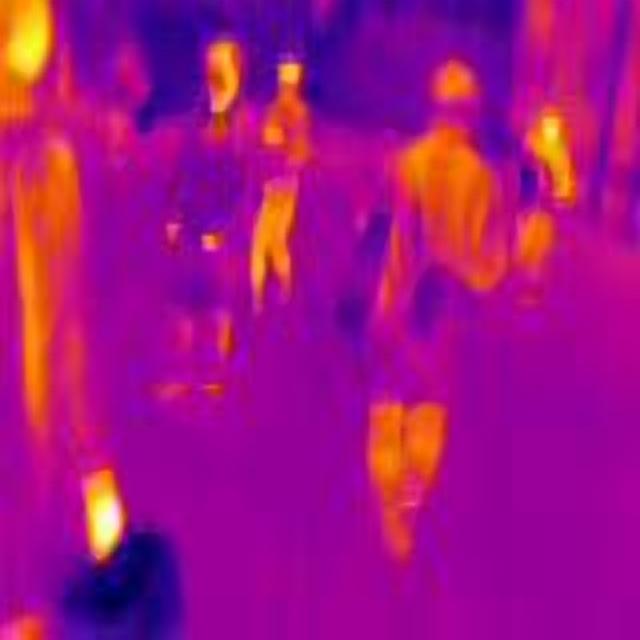
Detected objects:
label: person
label: person
label: person
label: person
label: person